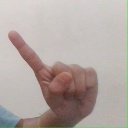
अक्षर: ए